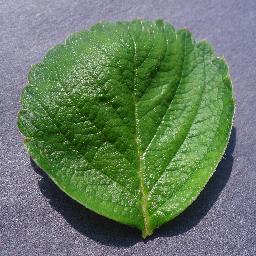
Label: Strawberry___healthy